Georges Schwizgebel

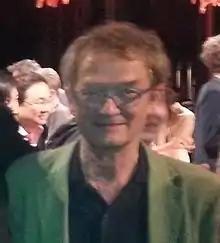
Schwizgebel in 2017

Georges Schwizgebel (born 28 September 1944) is a Swiss animation film director whose paint-on-glass-animated 2004 film "The Man with No Shadow (L'Homme sans ombre)" won various awards.